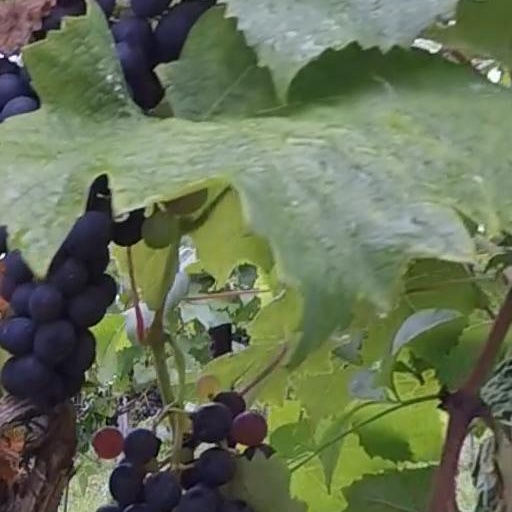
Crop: grape